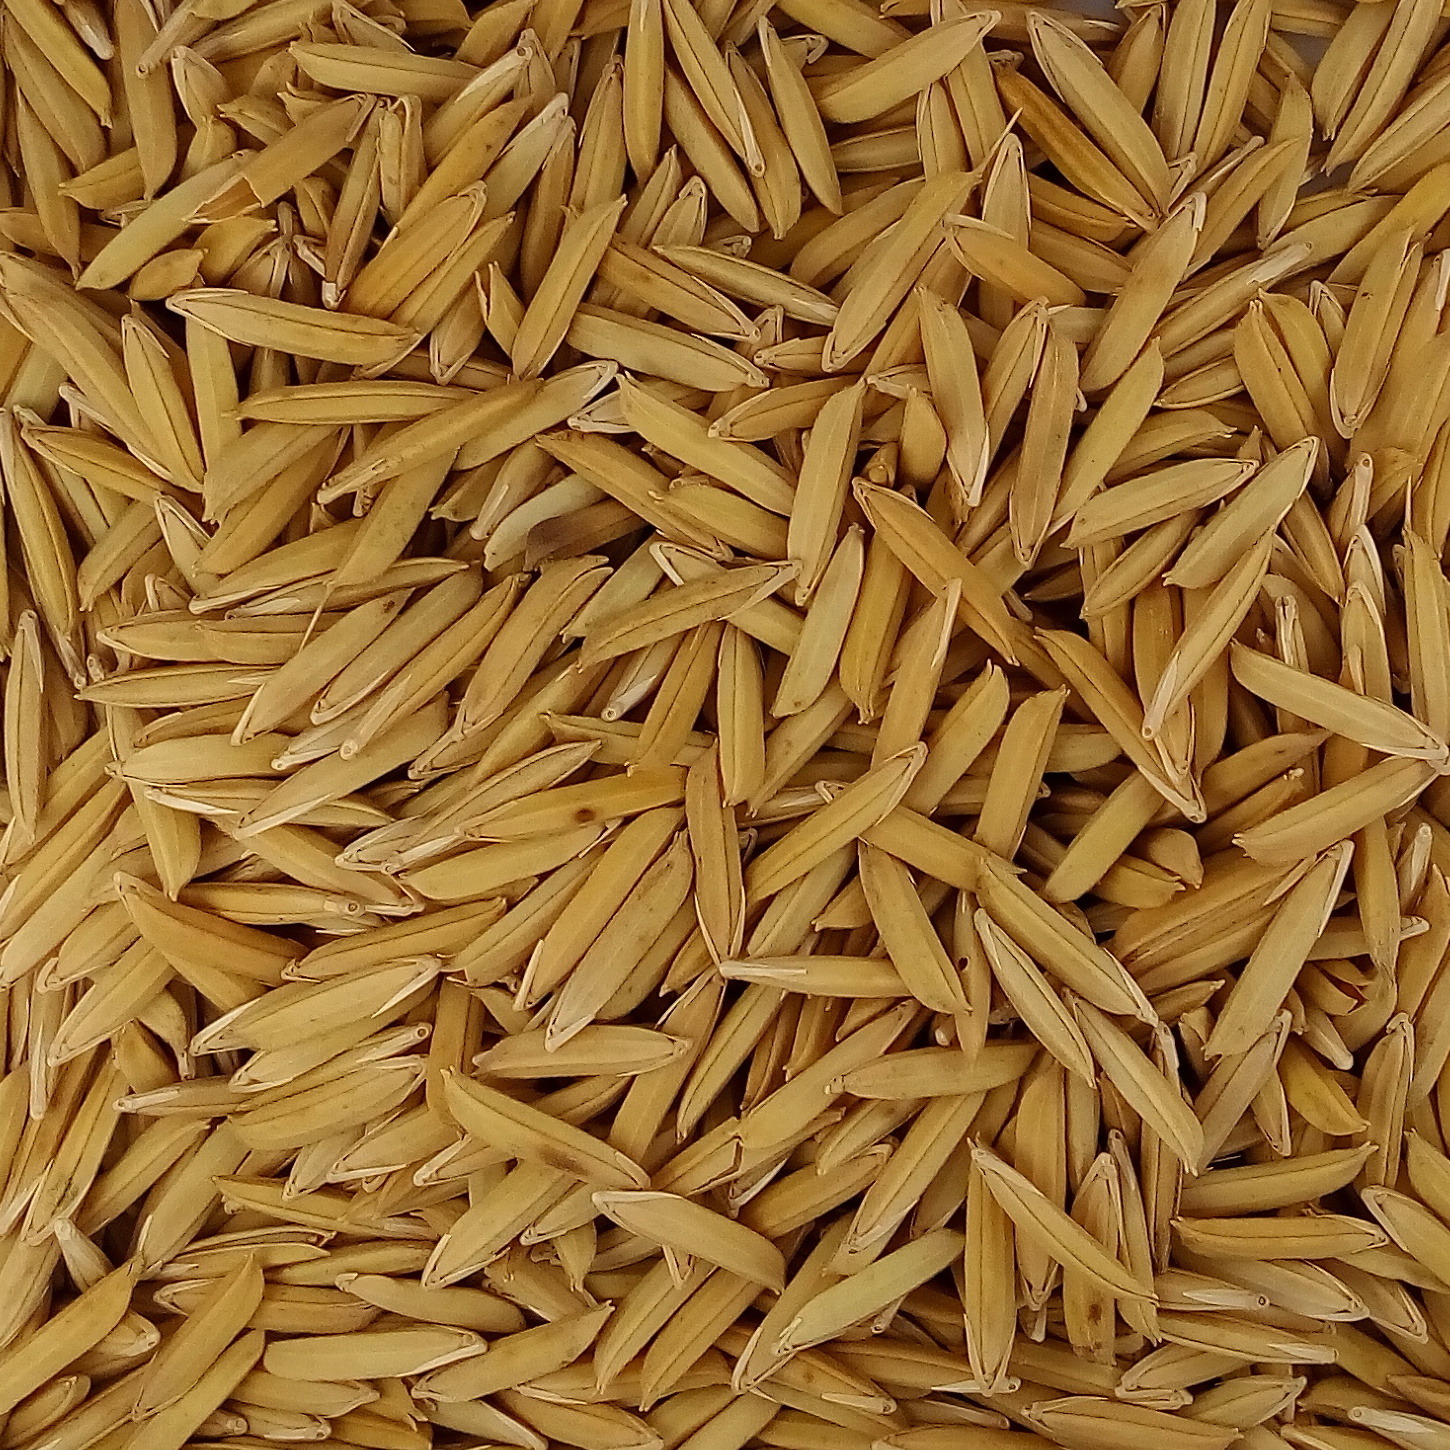
Rice seed variety: 1718